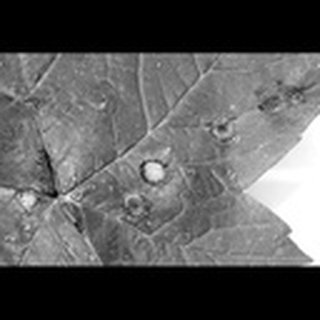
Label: cotton_target_spot